Suuremõisa Park

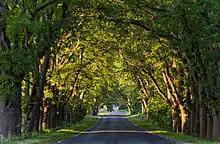
Tree-lined avenue or "allee" at Suuremõisa Park

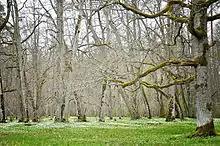
Suuremõisa Park in May

Suuremõisa Park (Estonian "Suuremõisa" 'Big Manor') is the largest park on the Estonian island of Hiiumaa. It is in the village of Suuremõisa, which itself surrounds Suuremõisa Manor. The park covers . The manor and park are Estonian cultural heritage monument number 23623.